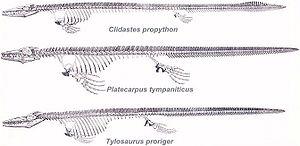
Les mosasaures forment une super-famille éteinte de reptiles marins, souvent de grande taille, appartennant à l'ordre des squamates, donc très proches des lézards et des serpents mais nullement apparenté au dinosaures, pliosaures ou aux ichthyosaures.